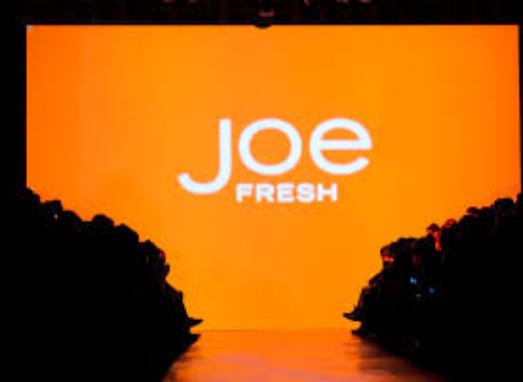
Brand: Joe Fresh
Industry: Clothes